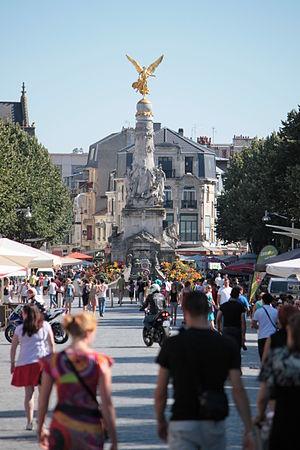
La fontaine Subé de Reims (Champagne-Ardenne, France).
Cette trame de l'urbanisation contemporaine de Reims est ici seulement esquissée à partir des travaux notamment du RHa et aussi ceux de François-Xavier Tassel dans sa thèse de doctorat sur la Reconstruction de Reims après la Première Guerre mondiale.
Reims est une commune française qui se situe dans le département de la Marne en région Grand Est. Avec 182 460 habitants en 2017, Reims est la douzième commune de France par sa population. Elle n'est, en revanche, que la 29ᵉ aire urbaine française avec 320 276 habitants en 2014. Quant à son unité urbaine, elle regroupe 210 995 habitants en 2013 sur sept communes : Bétheny, Saint-Léonard, Taissy, Cormontreuil, Tinqueux, Saint-Brice-Courcelles et Reims.